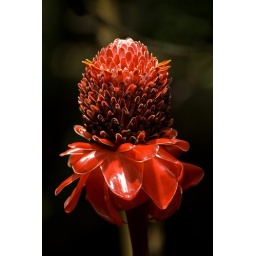
I photographed this red flower in the jungle of Parque Nacional in Costa Rica.